Étienne Denisse

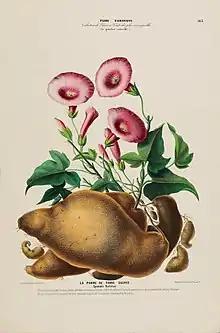

Étienne Denisse (1785 Carcassonne – 1861 Mourens) was a French botanical artist, lithographer, botanist and horticulturist.